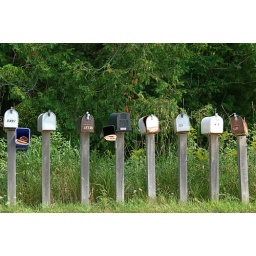
A row of post boxes on the cross street in Grayling, Michigan